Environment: real
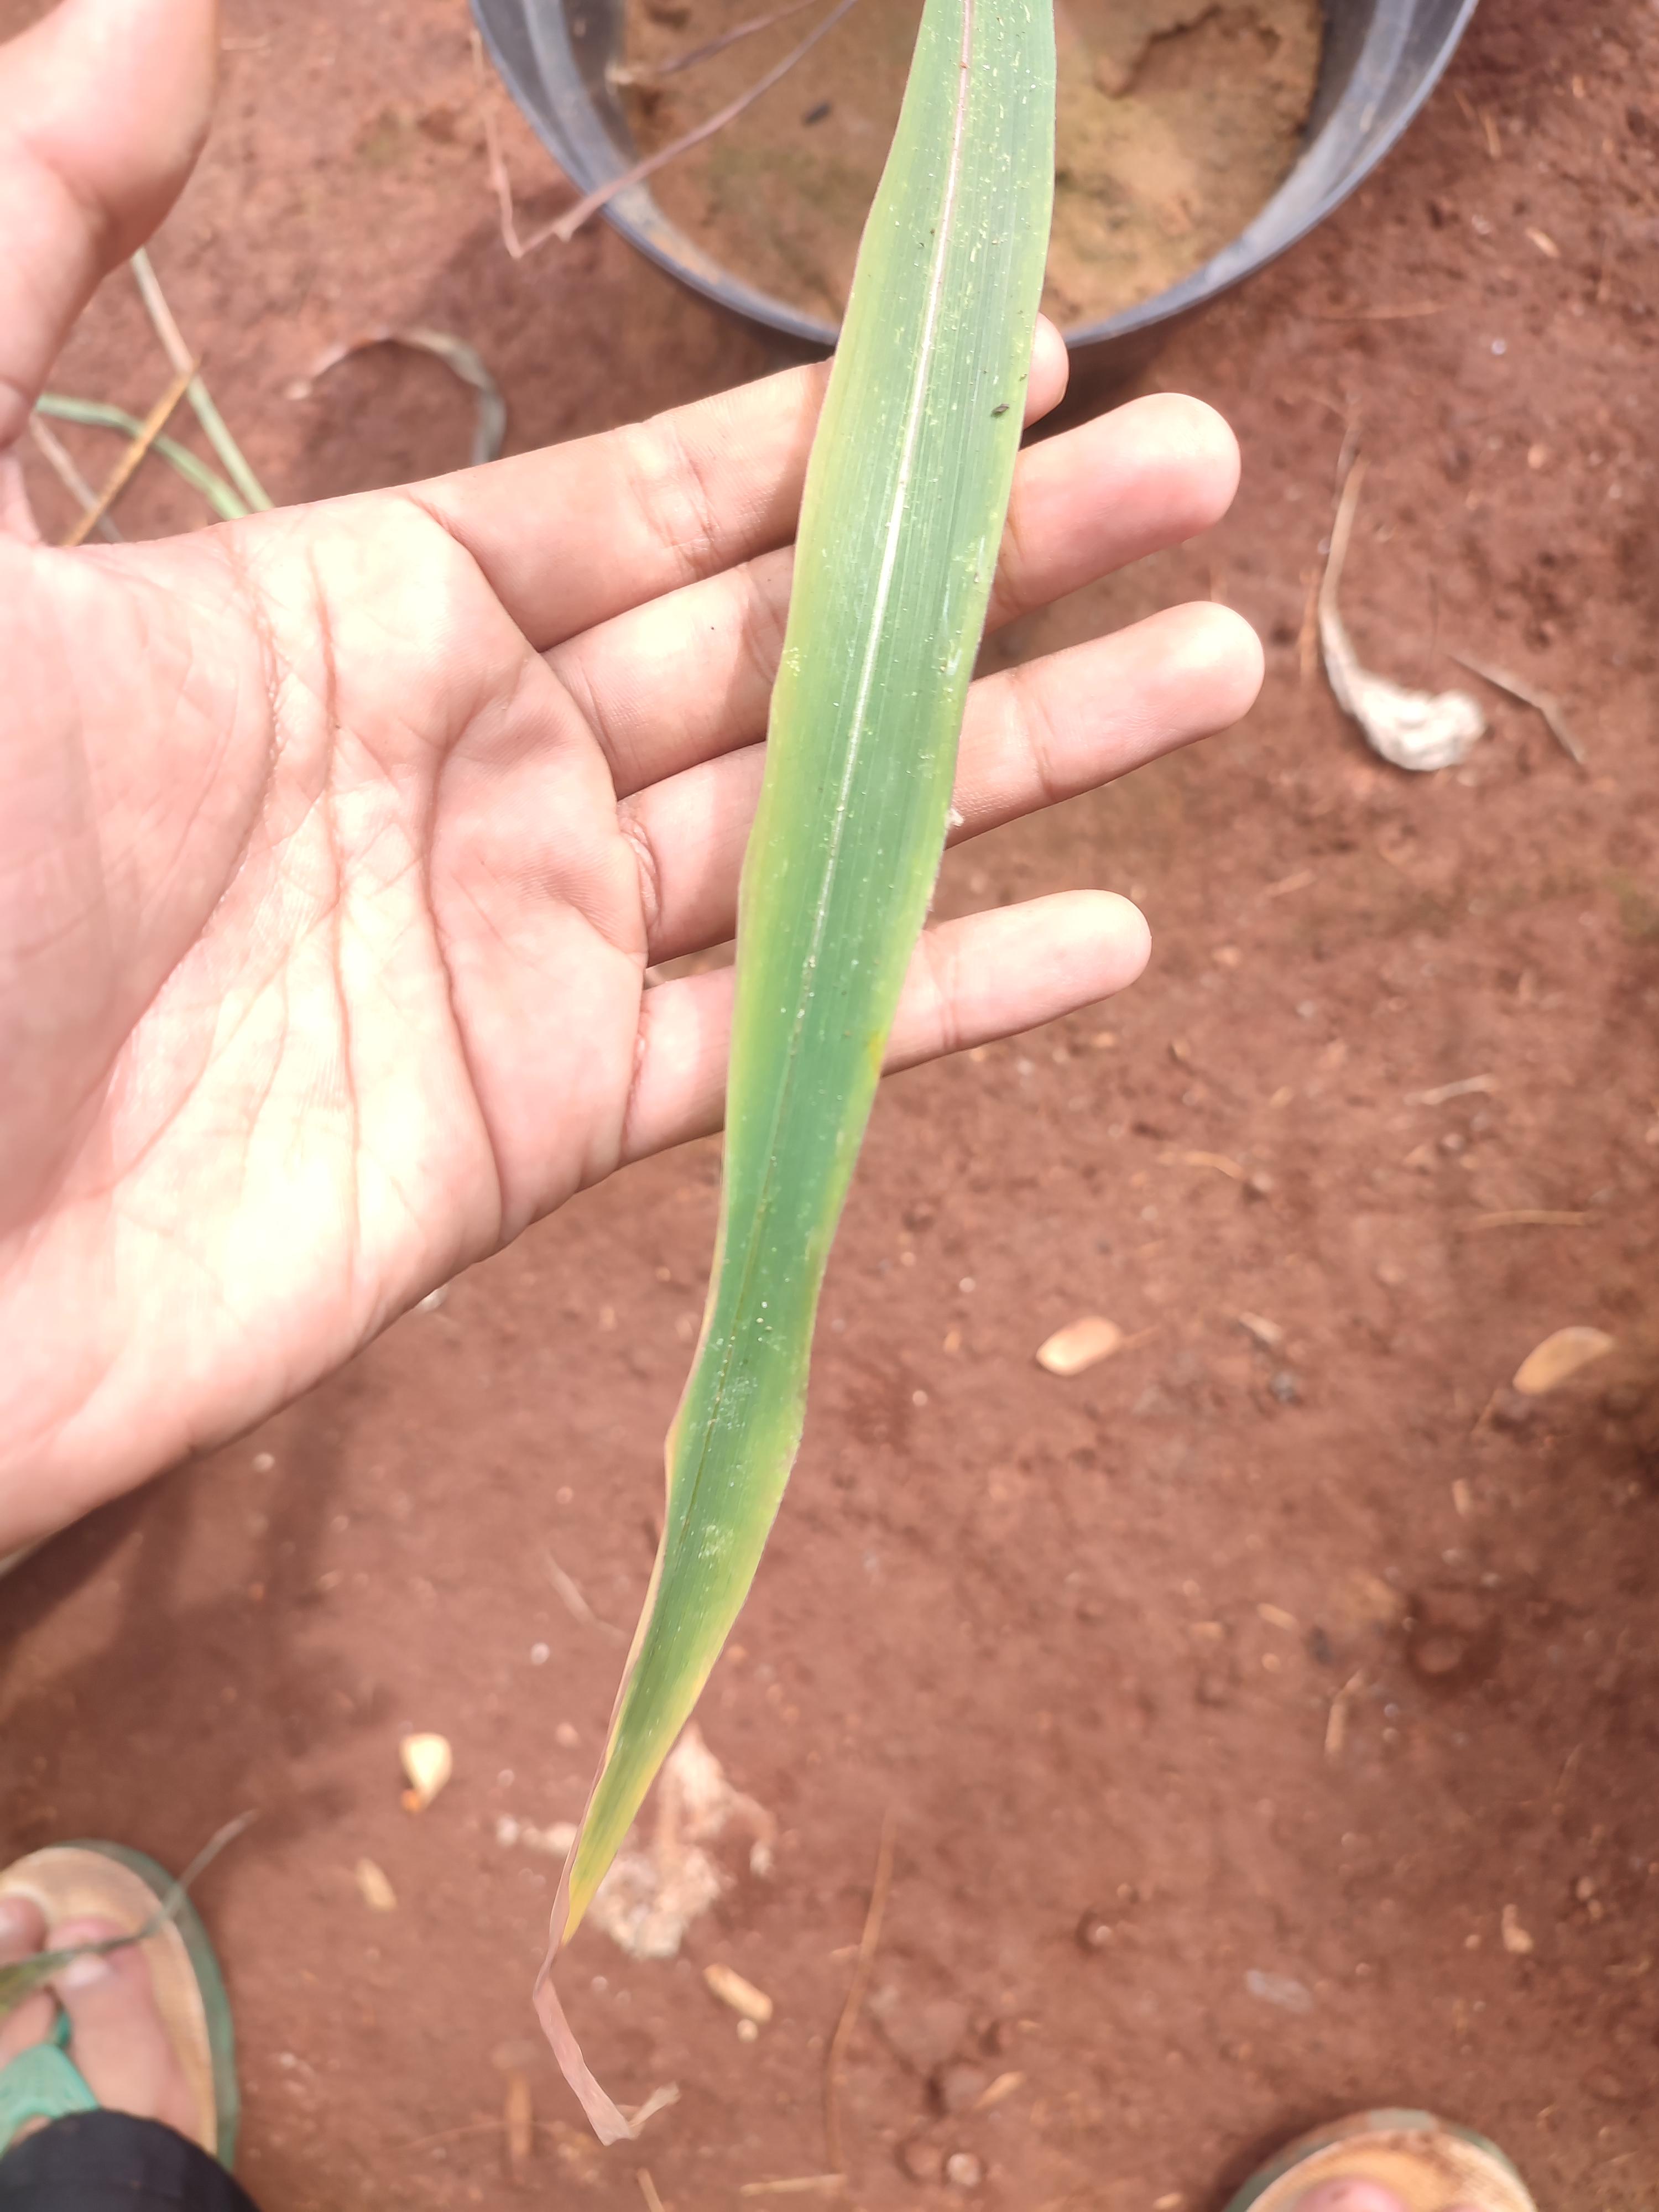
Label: potassium_deficiency